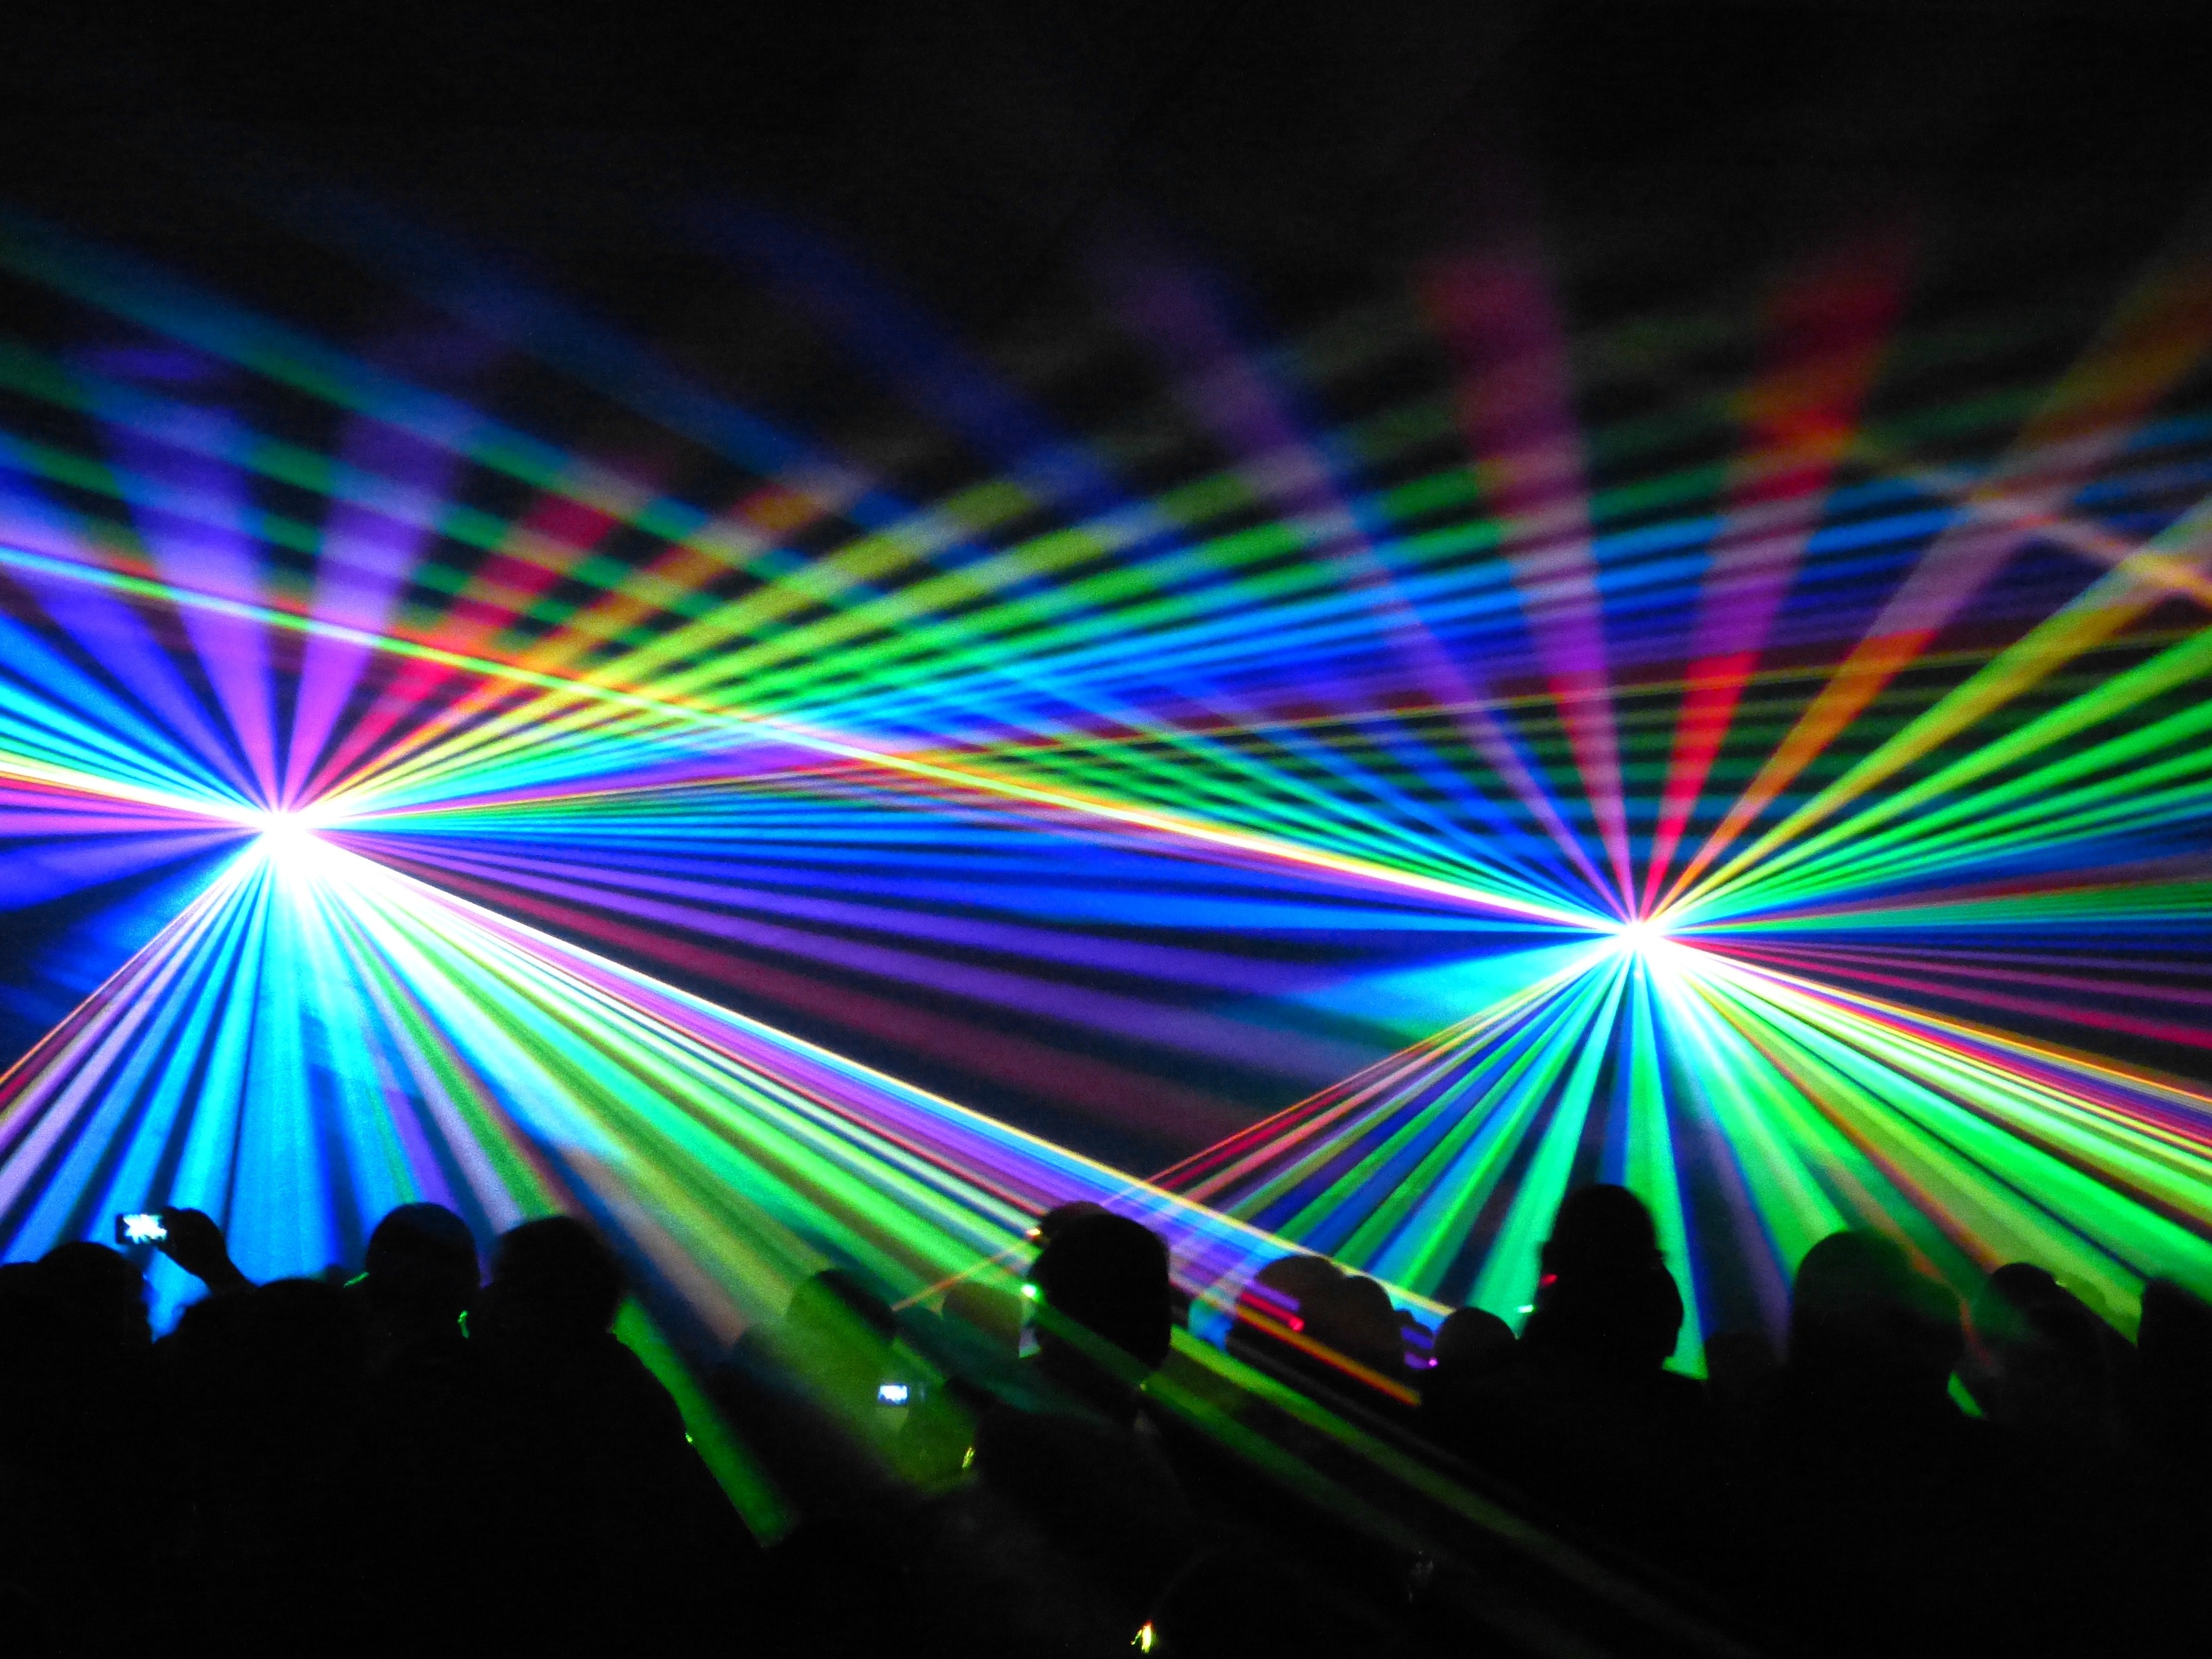
Visual effect lighting, light, green, lighting, laser, disco, technology, neon, Colorfulness, music